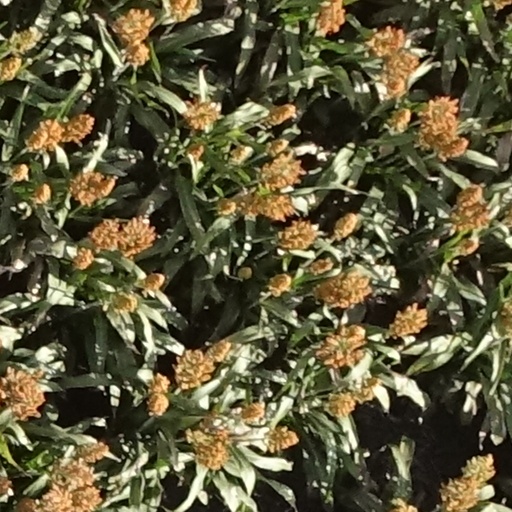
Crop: sorghum